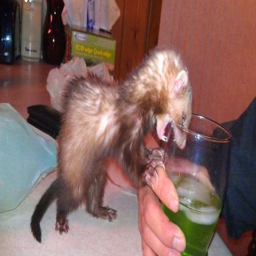
funny animals of the week , animal pictures